Lisanne de Witte

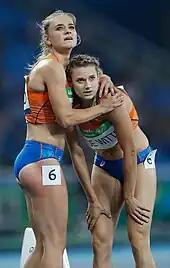
Sisters De Witte (L) and Laura de Witte (R) competed in the 4 × 400 m relay at the 2016 Summer Olympics.

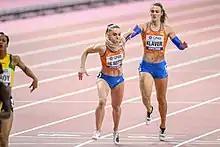
Lieke Klaver (R) passes the baton to De Witte (L) in the 4 × 400 m relay at the 2019 World Championships.

De Witte started representing the Netherlands in international championships in 2011. She competed at her first Summer Olympics in August 2016, where she ran in the 4 × 400 m relay. The Dutch team set a new national record with a time of 3:26.98 in the heats, but they did not advance to the final.